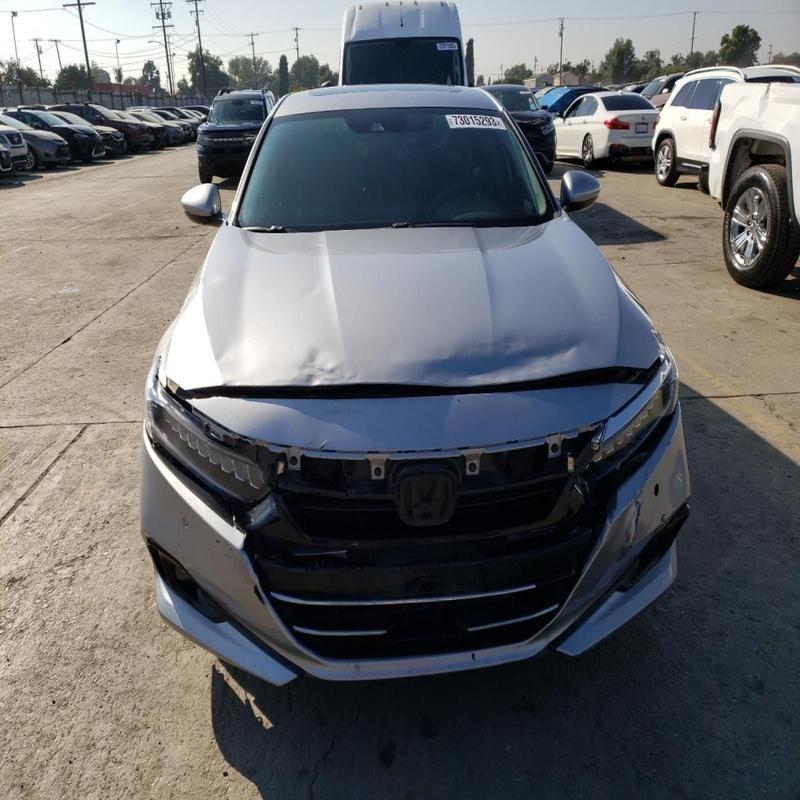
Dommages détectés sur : pare-choc avant, capot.
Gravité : mineur